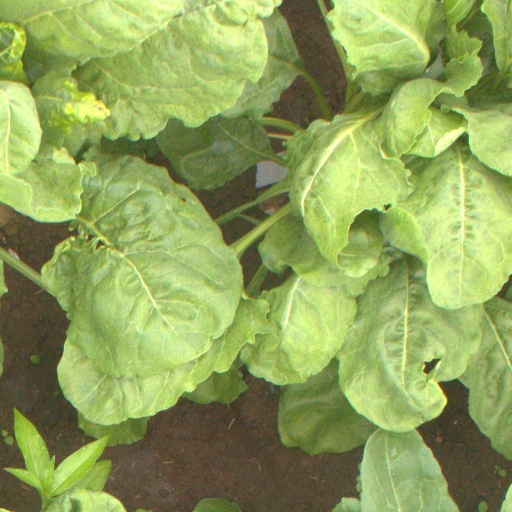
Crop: sugar beet